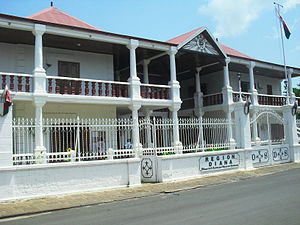
Diana (Madagaskar)
regionsresidensen
Diana er en af Madagaskars 22 regioner, og den som når længst mod nord på øen.